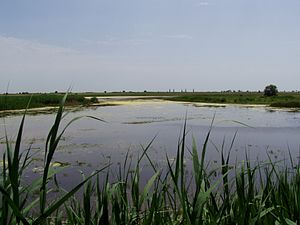
Nationalpark Neusiedler See-Seewinkel
Oversvømmet engareal i Nationalpark Neusiedler See-Seewinkel
Nationalpark Neusiedler See-Seewinkel er en af 8 nationalparker i Østrig. Sammen med den ungarske nationalpark Fertö-Hanság Nemzeti danner den et ca. 300 km² stort naturbeskyttelsesområde øst og syd for Neusiedler See. Området omkring Neusiedler See er optaget på UNESCO's Verdensarvsliste og nationalparken er endvidere omfattet af Ramsar-konventionen for beskyttelse af vådområder.